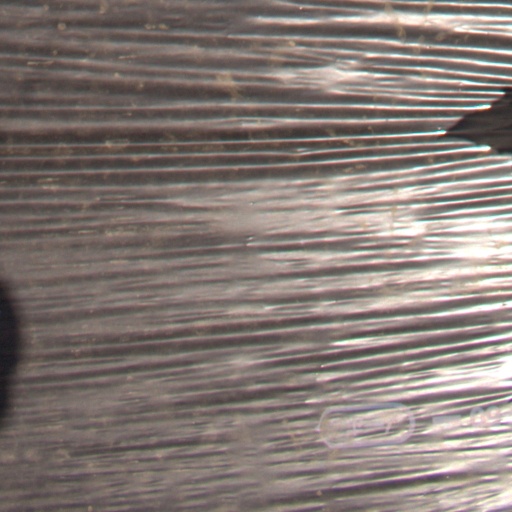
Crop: Jerusalem artichoke